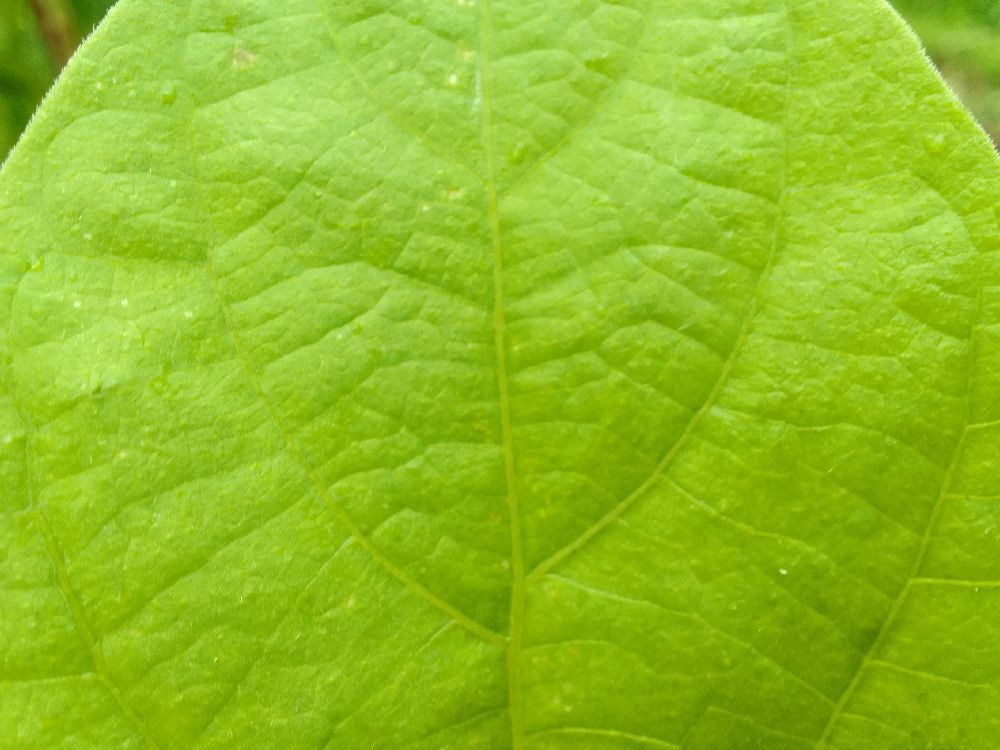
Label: healthy